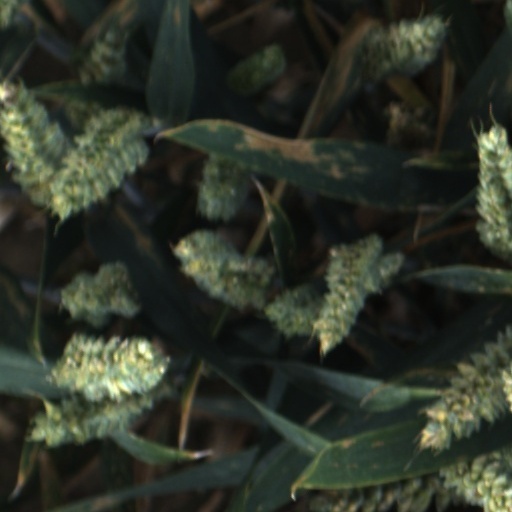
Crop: wheat